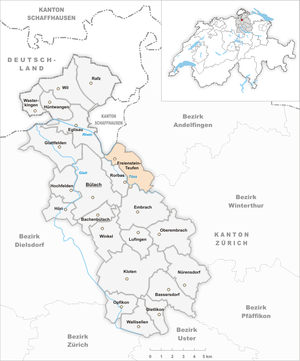
Freienstein-Teufen est une commune suisse du canton de Zurich.